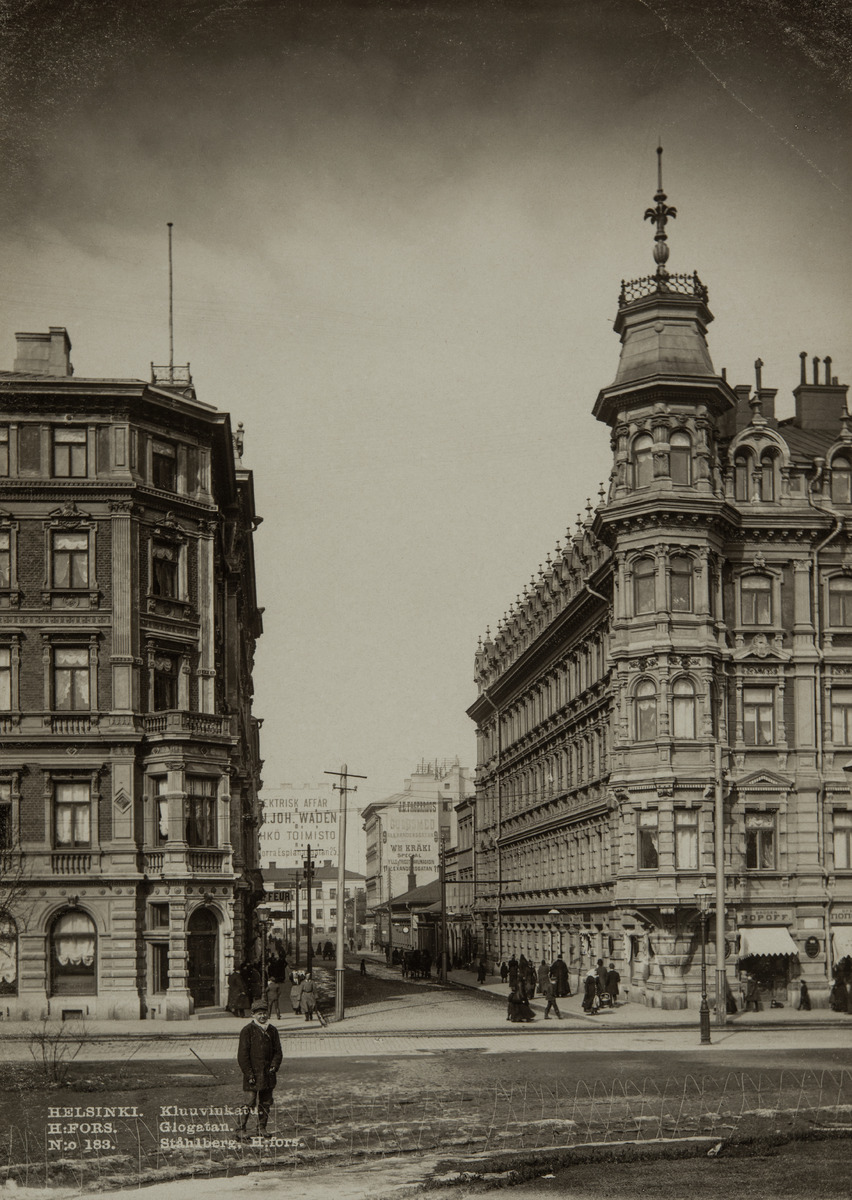
Kluuvikadun ja Pohjoisesplanadin risteys
sisällön kuvaus: Kluuvikadun ja Pohjoisesplanadin risteys. Vasemmalla Hotelli Kämp, etualalla Runebergin esplanadia, oikealla Grönqvistin talo (Pohjoisesplanadi 25-27 ja taustalla näkyvät Kluuvikatu 5:n ja Vuorikatu 4:n päädyt sekä jälkimmäisen edessä olevalla

Hallituskatu 15:n tontilla oleva matalampi, kolmikerroksinen rakennus, jonka tilalle nousi vuonna 1910 Heimolan talo. mustavalkoinen
Kuvaaja: Ståhlberg, Karl Emil, valokuvaaja
Ajankohta: kuvausaika 1900 n.
Paikka: Suomi, Uusimaa, Helsinki, Kluuvi Helsinki, Kluuvikatu 1 - 3. Pohjoisesplanadi 27 - 29
Aiheet: kadut, rakennukset, kulkeminen